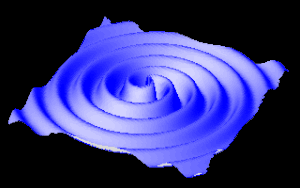
Gravitation / Gravitation i den generelle relativitetsteori
Illustration af 2 neutronstjerner som kredser om deres fælles tyngdepunkt tæt om hinanden og som udsender gravitationsbølger ifølge Einsteins relativitetsteori og som konsekvens falder mod hinanden. Gravitationsbølger blev påvist 14. september 2015, og opdagelsen offentliggjort 11. februar 2016. Illustrationens bølger burde have aftaget med afstanden fra massecenteret.
Gravitation er en langtrækkende interaktion mellem legemer, der har masse eller mere generelt energi. Der findes adskillige modeller, der forsøger at beskrive gravitation kvantitativt, men de tre mest anvendte og anerkendte er Galileis faldlov, der gælder for korte afstande såsom tæt på jordoverfladen, den klassisk mekaniske tyngdekraft, hvor gravitation beskrives som en tiltrækningskraft mellem legemer med masse, og den generelle relativitetsteori, hvor gravitation er en krumning af rumtiden, der også har inflydelse på masseløse legemer.